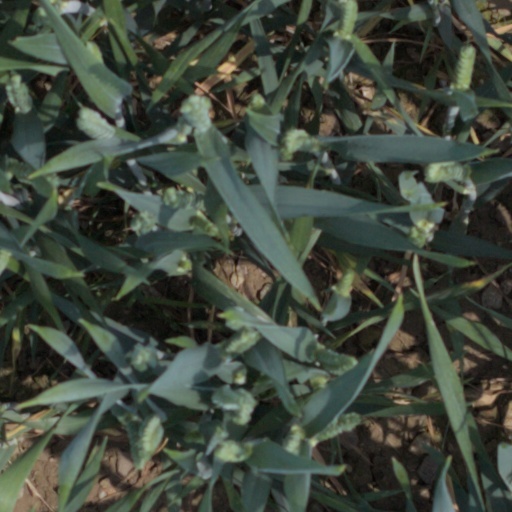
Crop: wheat